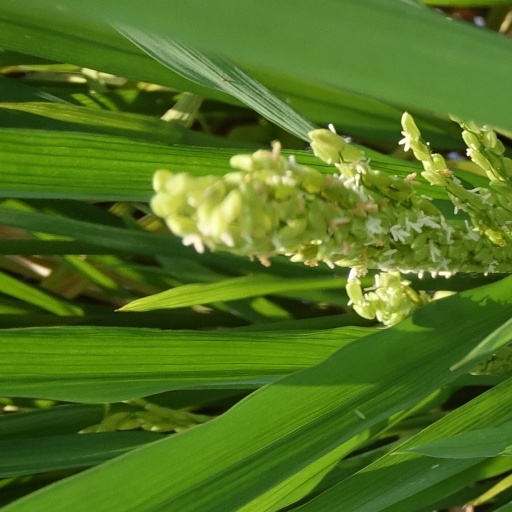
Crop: rice